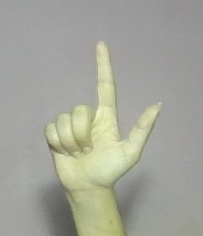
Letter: laam